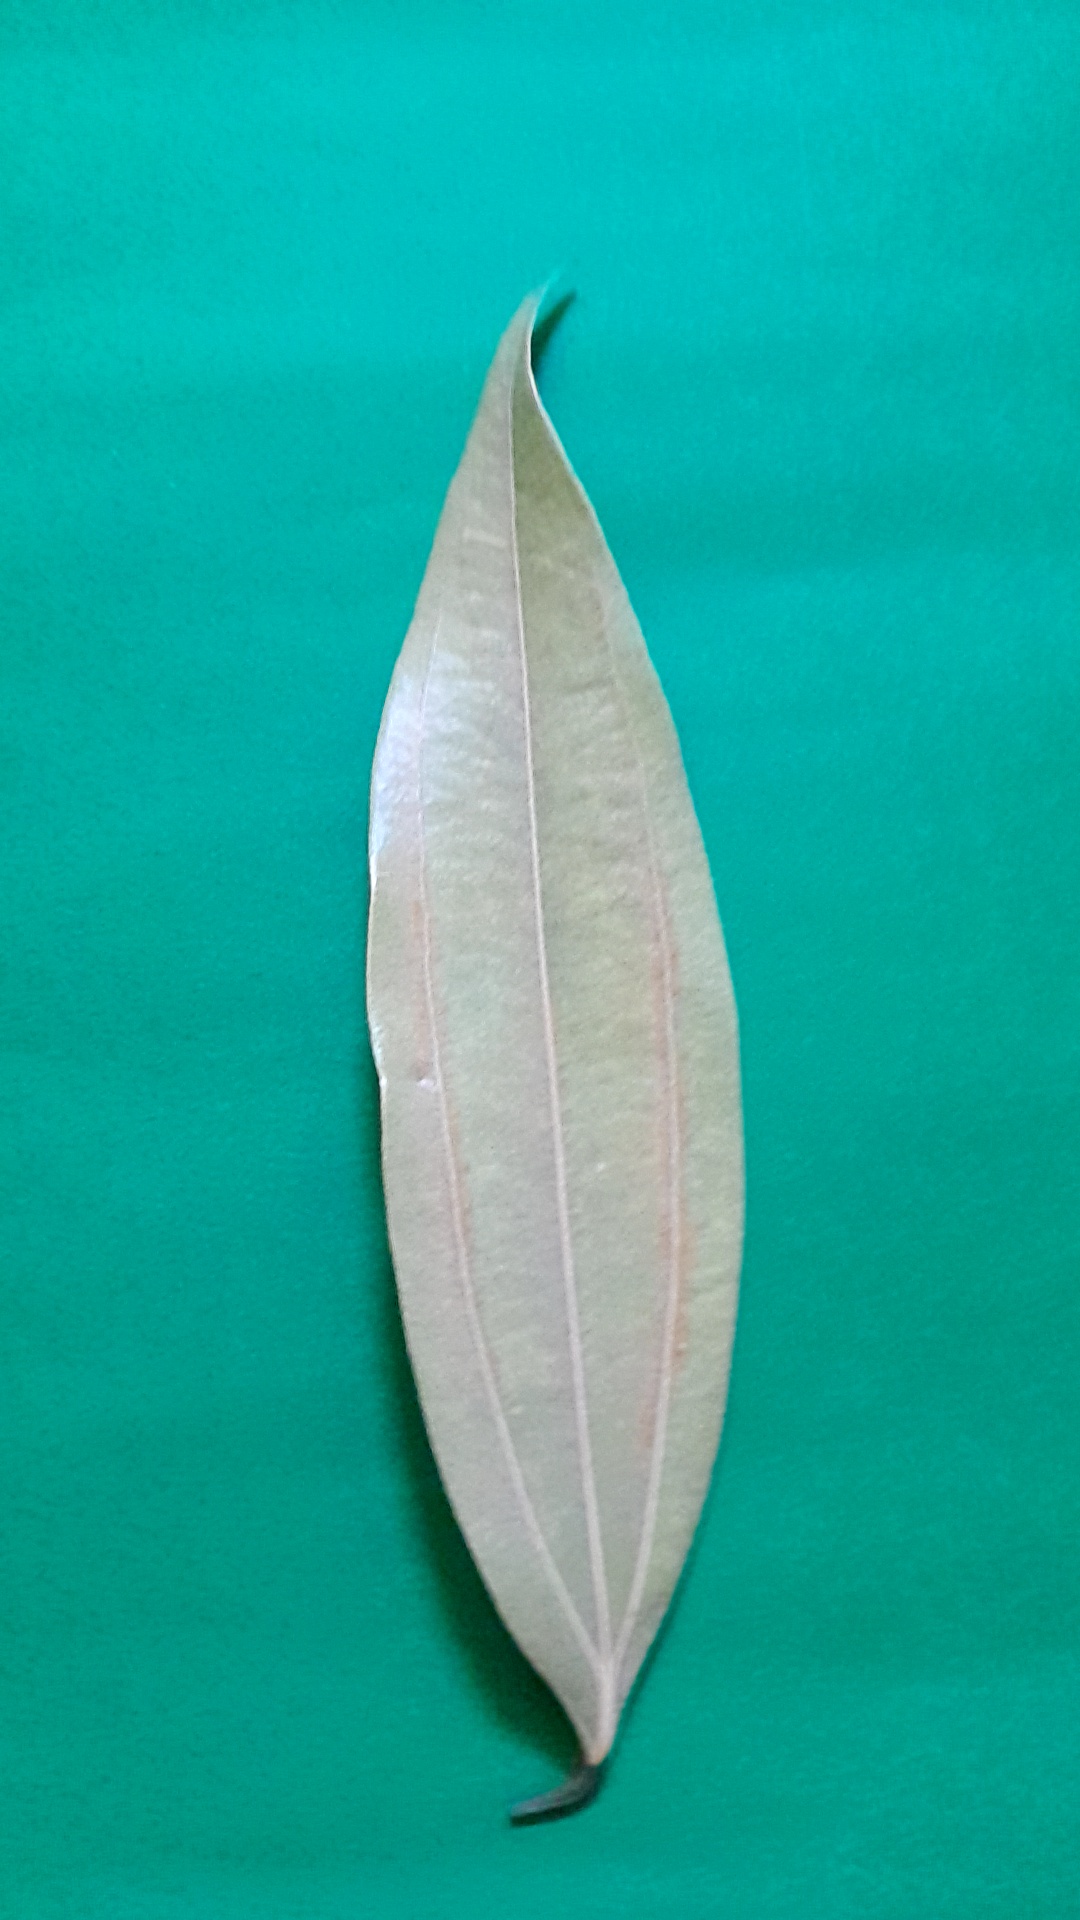
Label: Dry Leaf